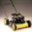
Label: lawn_mower